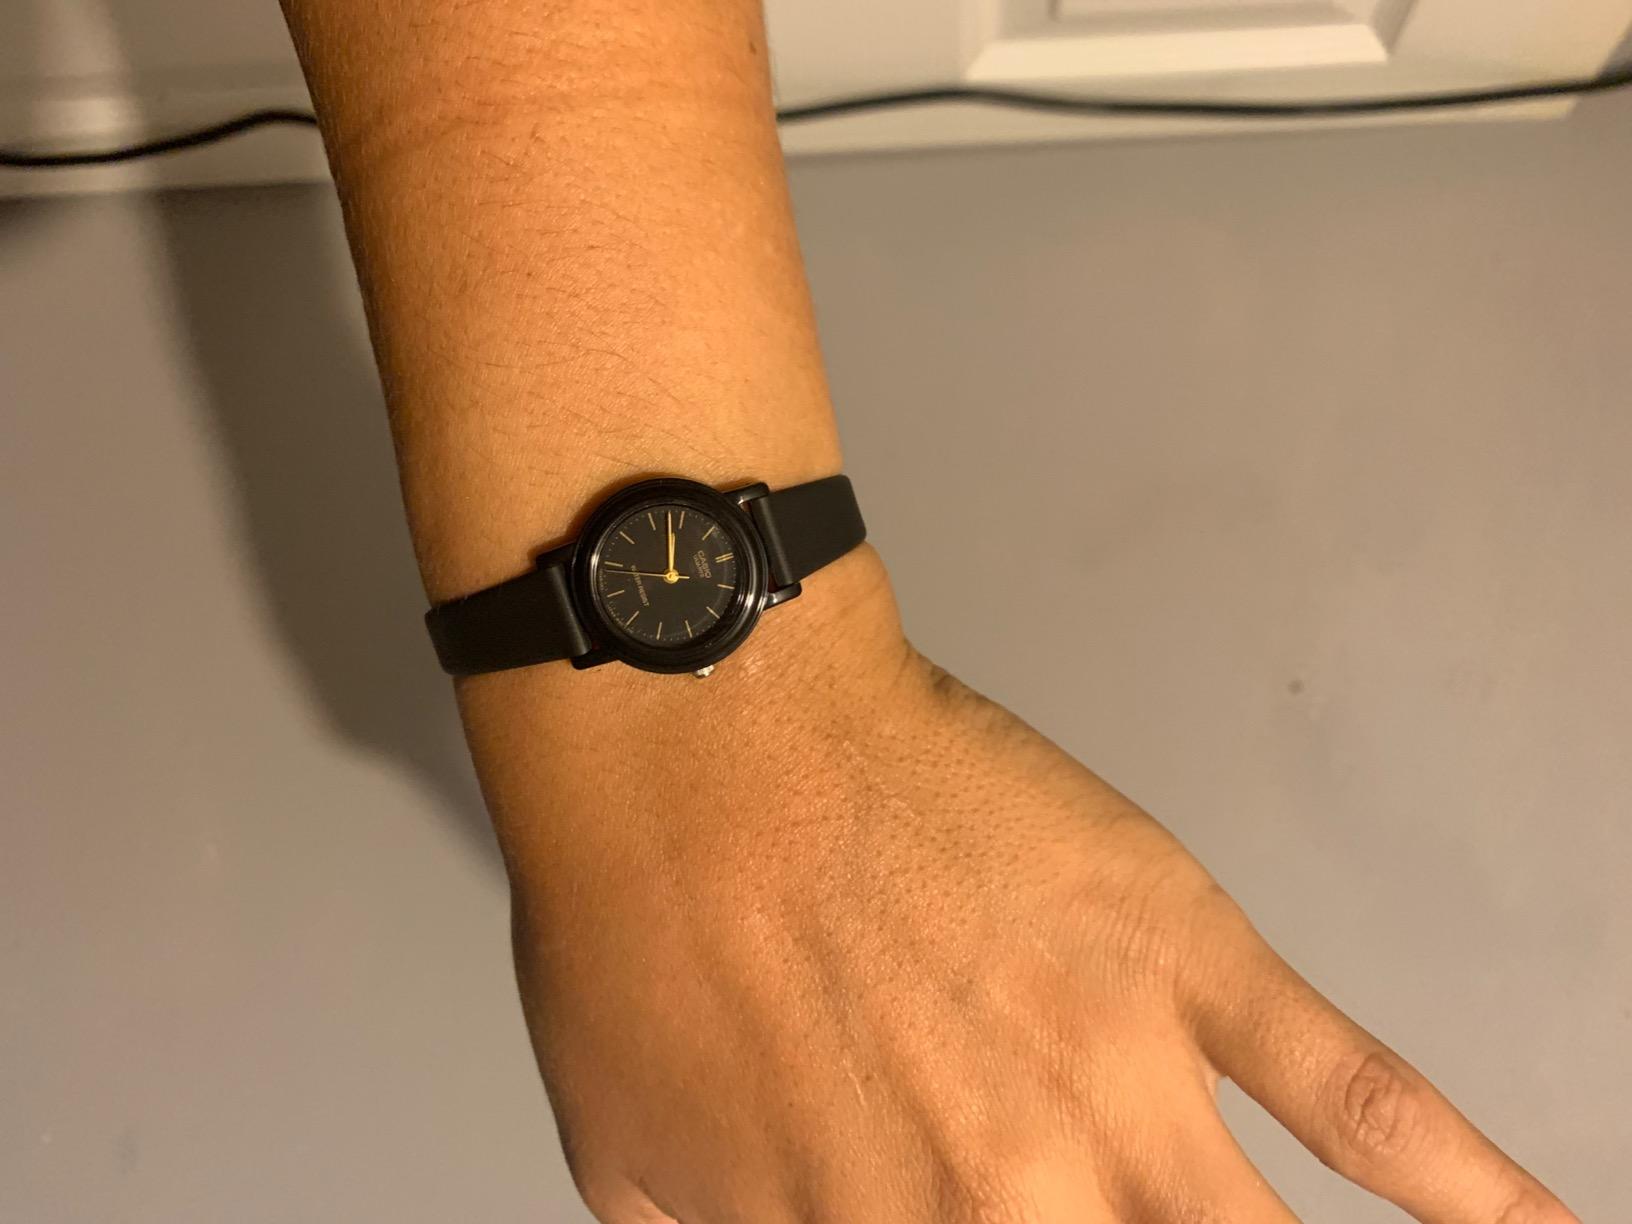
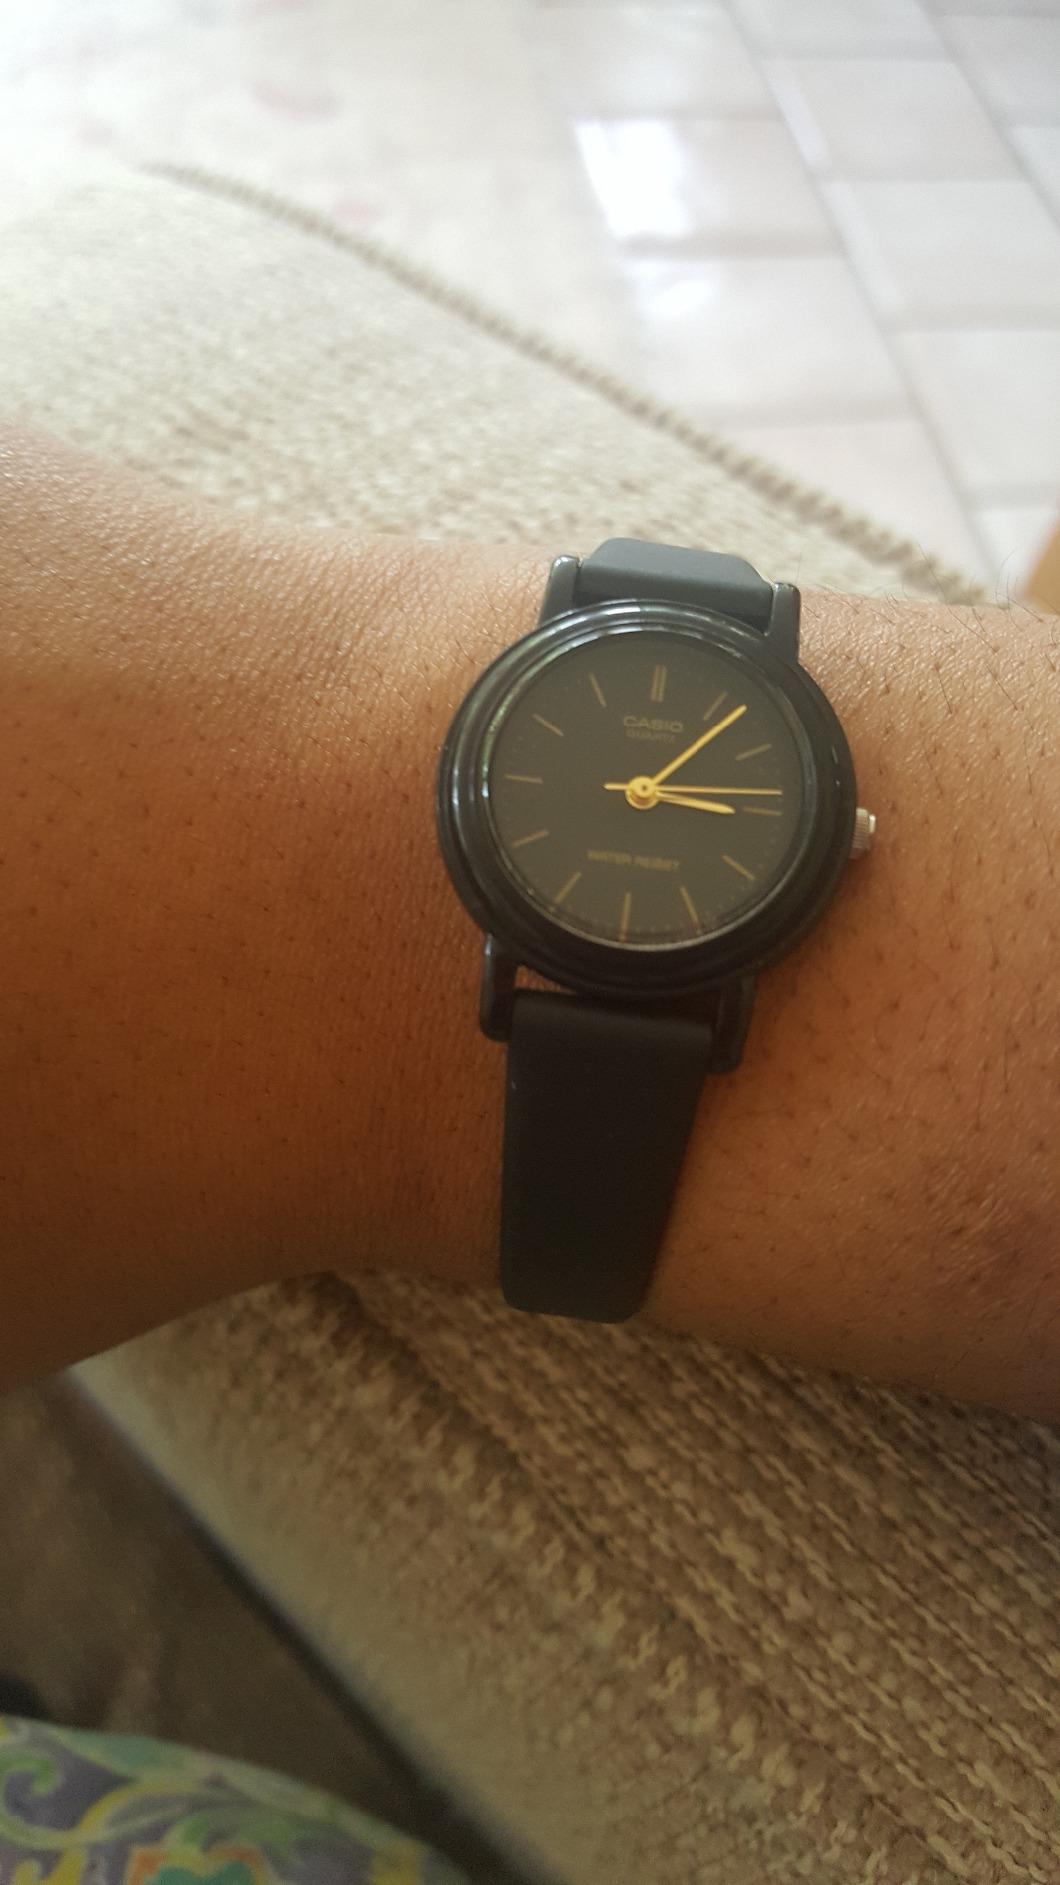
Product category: accessories_watch
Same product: yes